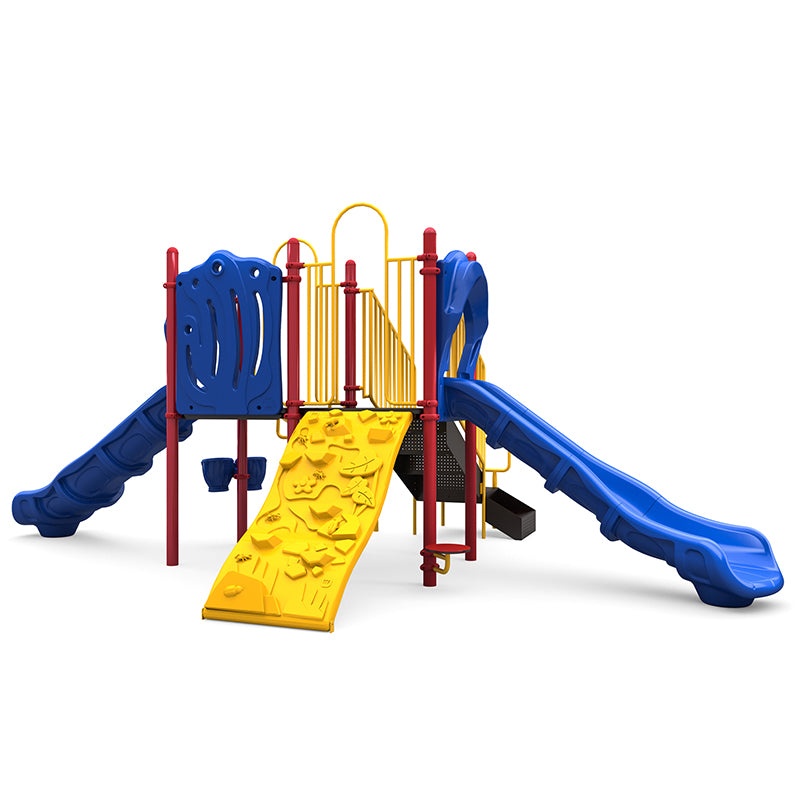
Wisdom | Northern Place Playground Structure | QSWP-350016
Wisdom Northern Place Playground Structure QSWP-350016 The Wisdom Northern Place Playground Structure offers big fun in a compact footprint. Designed for children ages 2–12, it combines climbing, sliding, and sensory play in a safe, accessible, and space-efficient design—perfect for schools, daycares, and parks. Key Features: 4ft Slide – Great for younger kids ready for moderate excitement. Dual-Height Rock Climber – Builds strength and balance. Arch Climber – Encourages active play and imagination. Bongo Drums – Adds sensory and musical fun. PE Stool – Ideal for breaks and social time. ADA 4ft Stairs – Ensures inclusive access for all abilities. Specifications: Age Range: 2–12 years Structure Size: 13’11” x 22’3” Use Zone: 26’ x 35’ Fall Height: 48” Timbers Required: 23 Quick Ship Benefits: Ships fast via WisePLAY Quick Ship Available in Primary or Nature color schemes Lightweight, durable materials for easy install and long-term use Compact, inclusive, and fun—the Wisdom Northern Place structure is a great solution for creating an engaging play space on a short timeline.
Brand: Wisdom
Category: Toys & Games > Outdoor Play Equipment